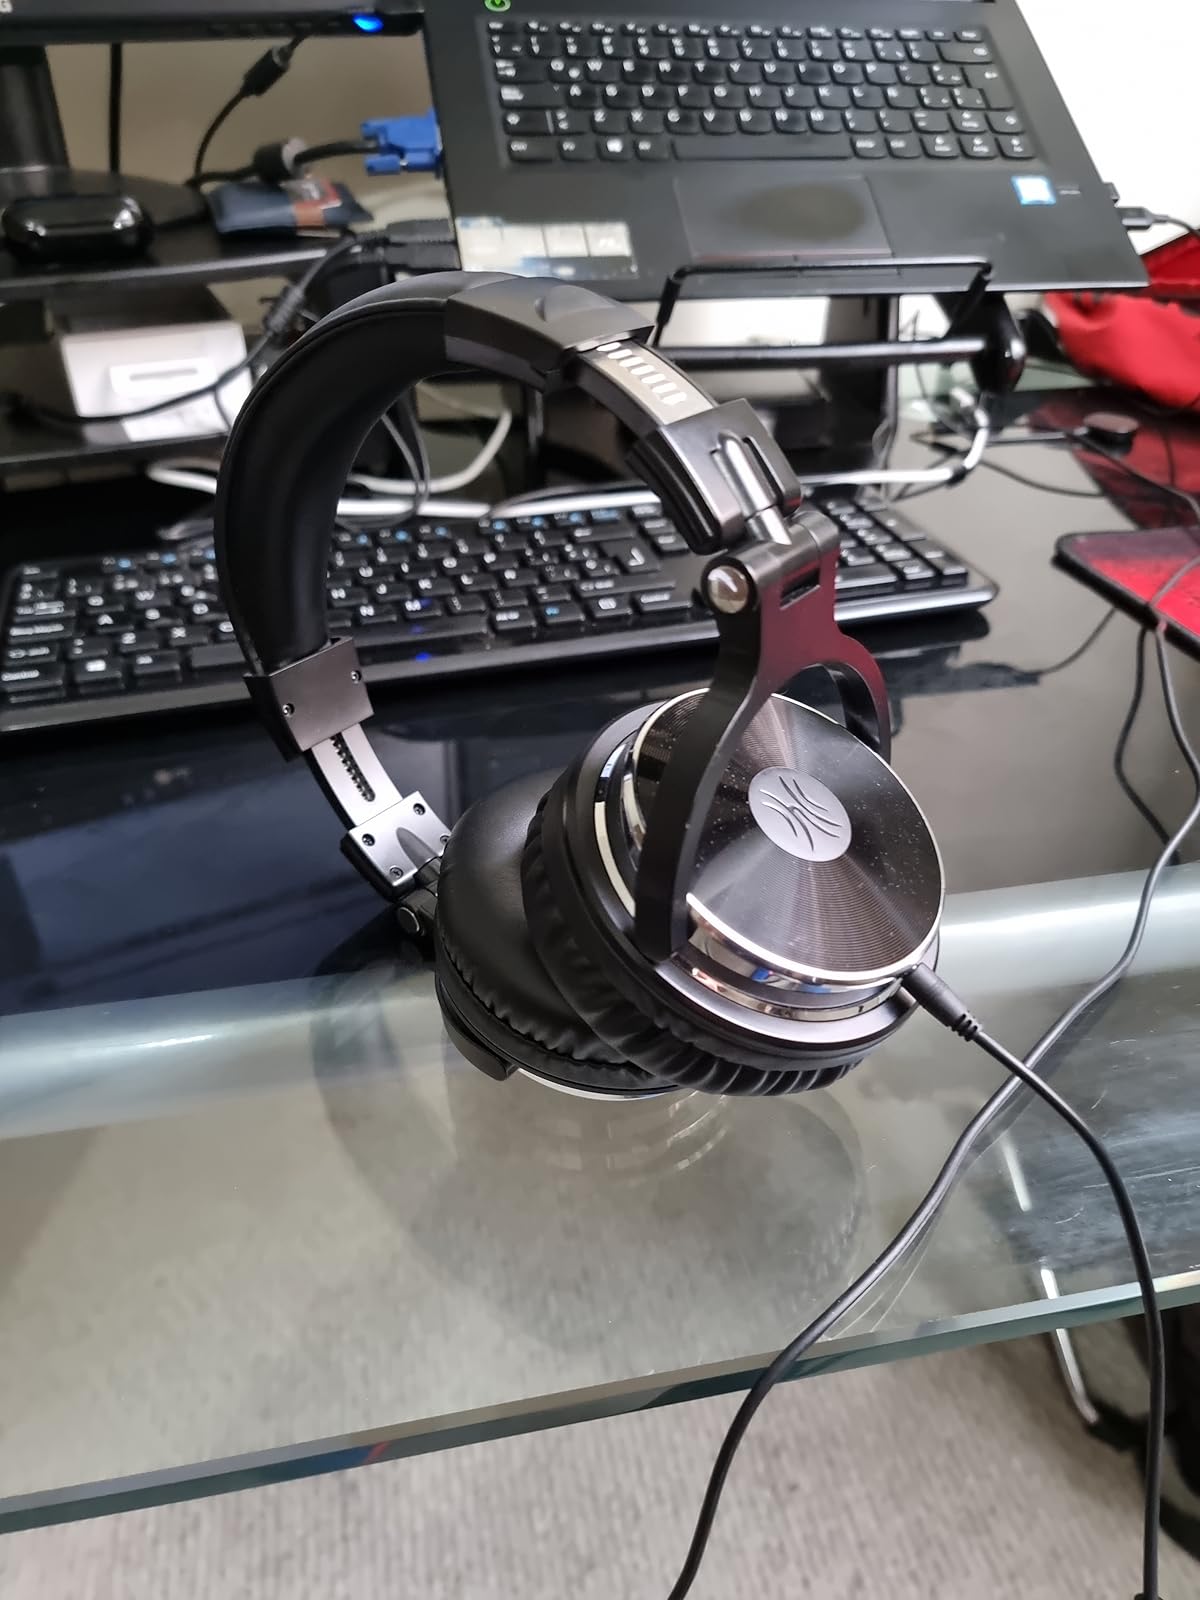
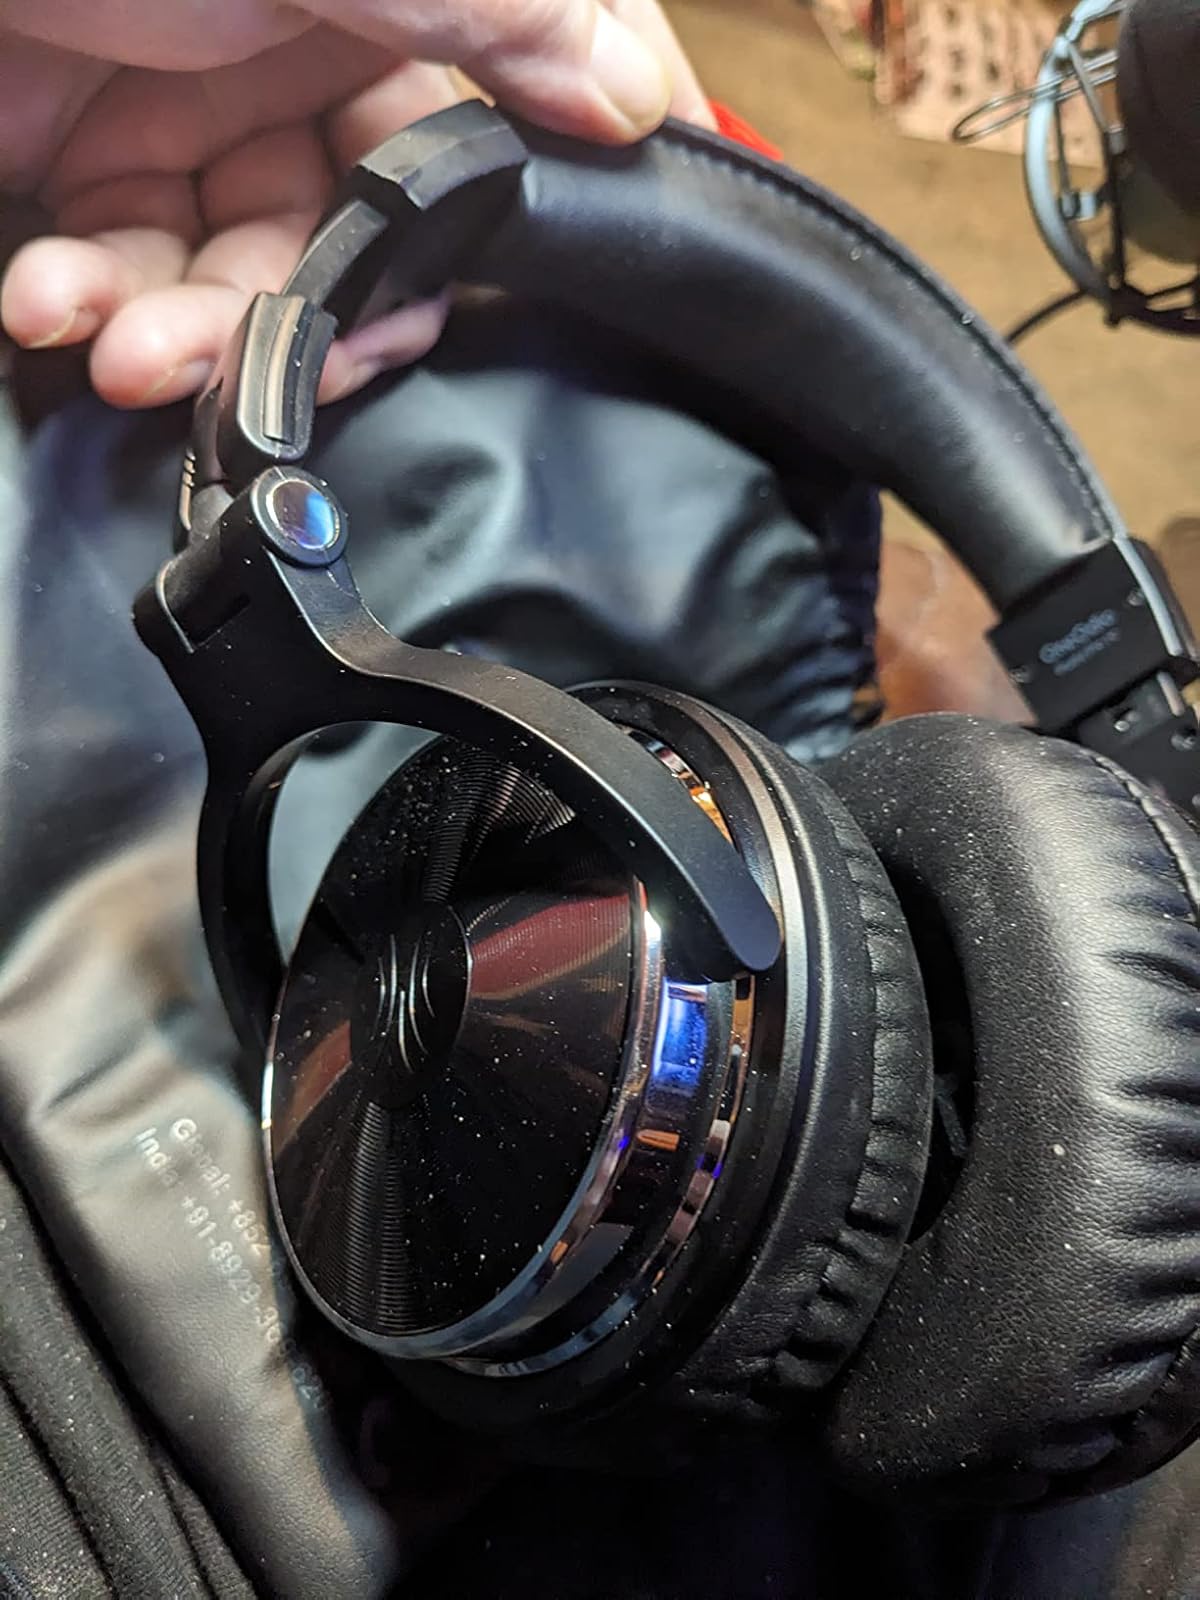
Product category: headphones
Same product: yes